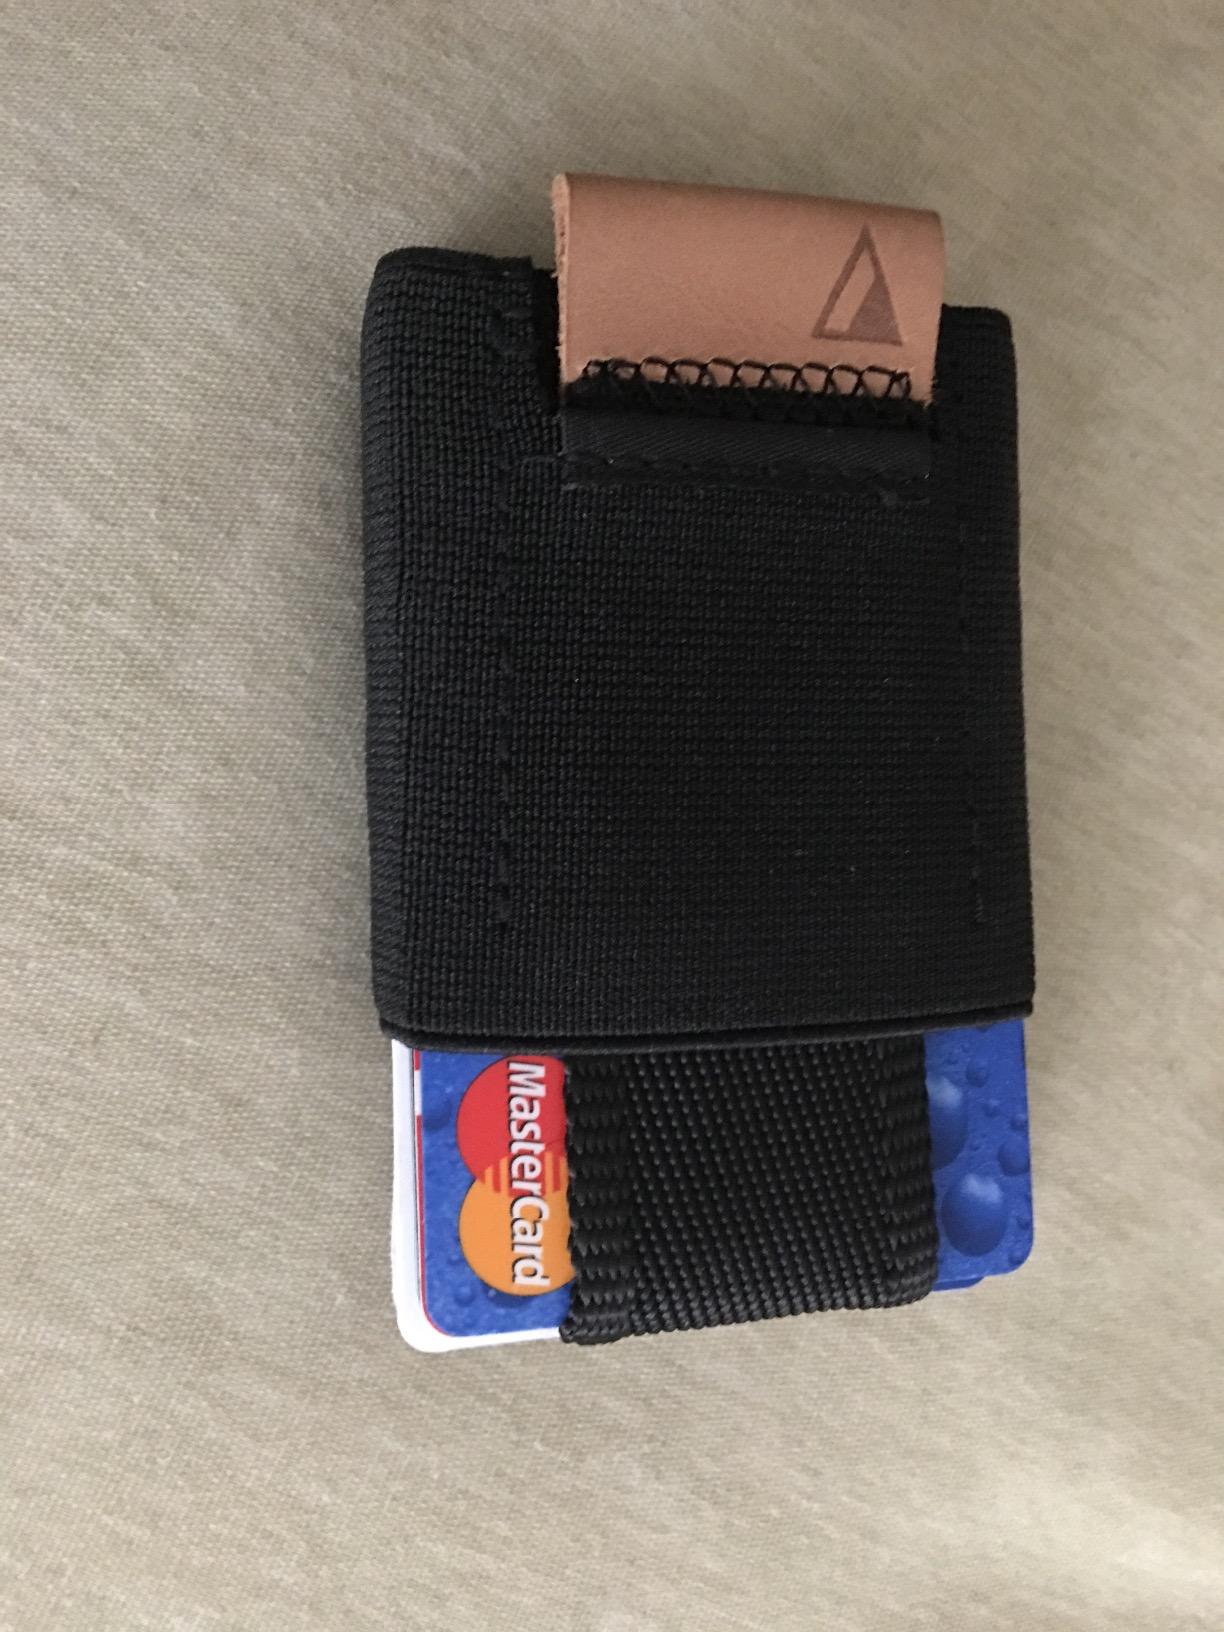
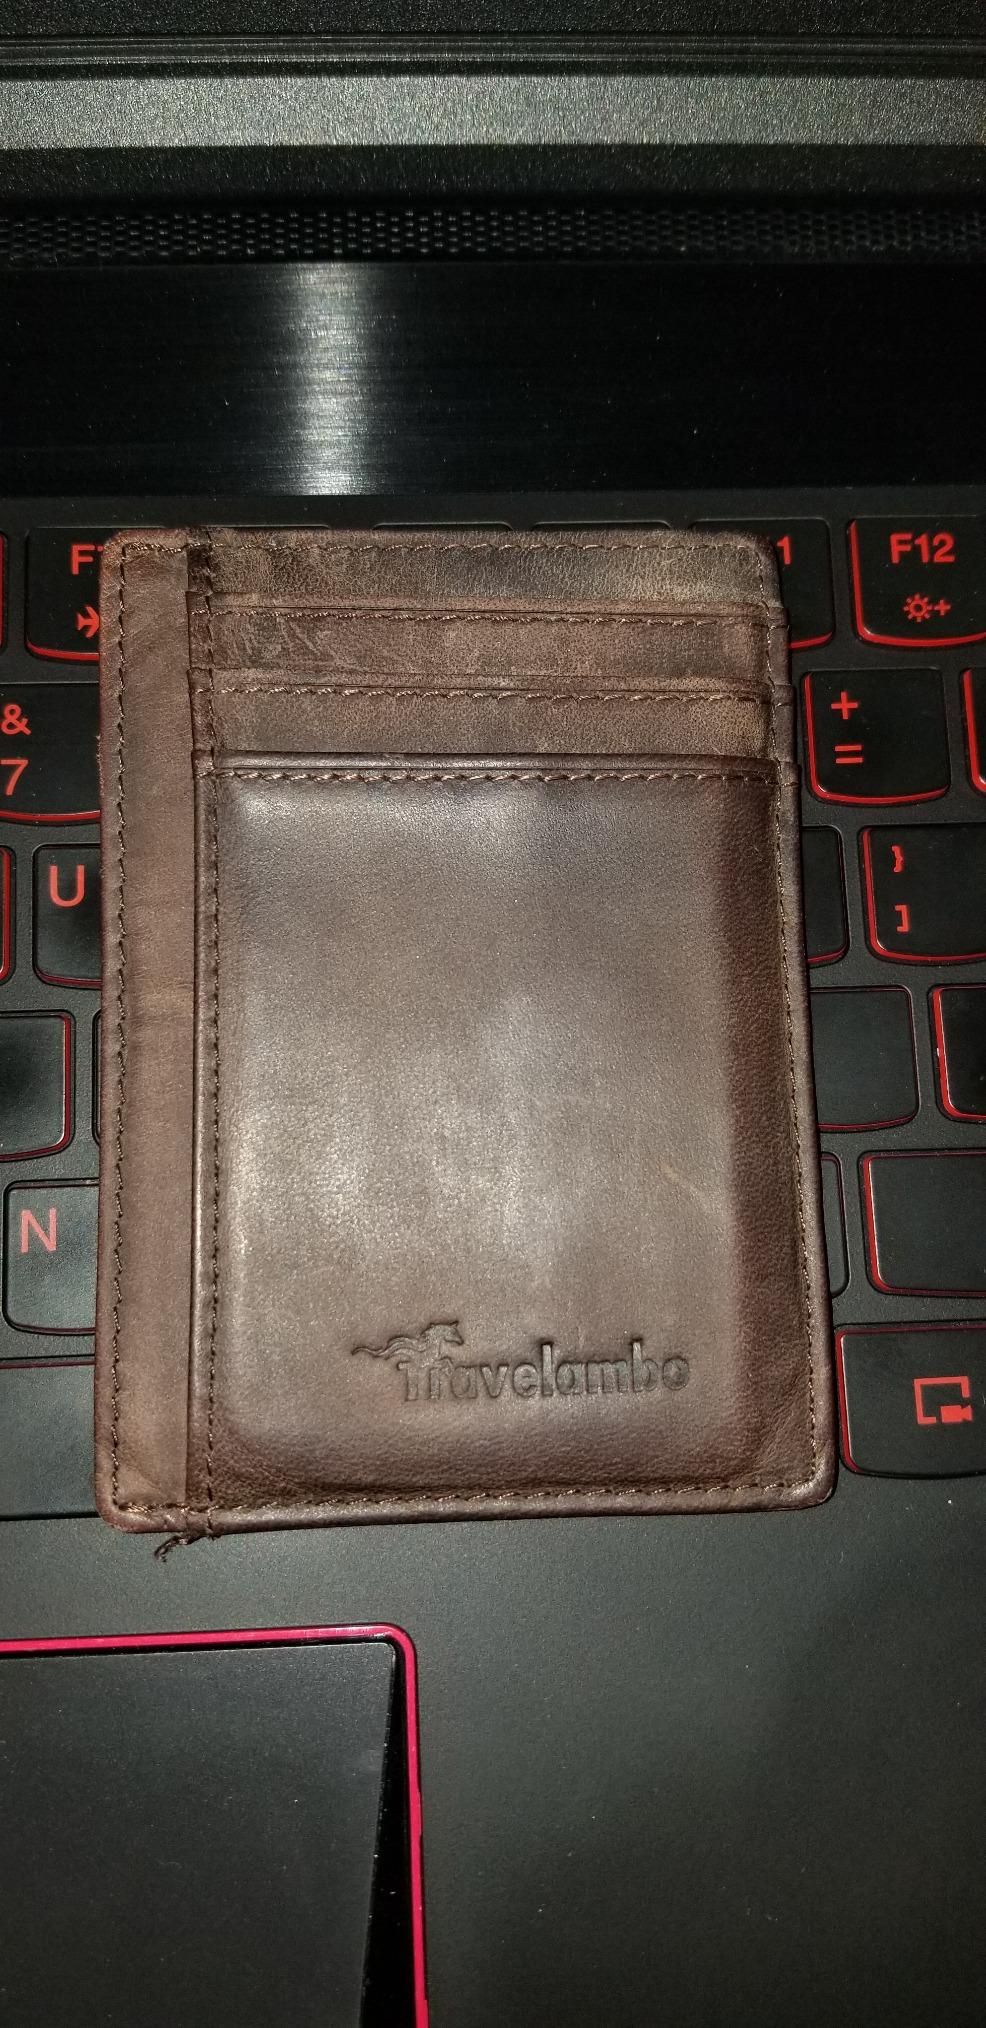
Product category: accessories_wallet
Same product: no